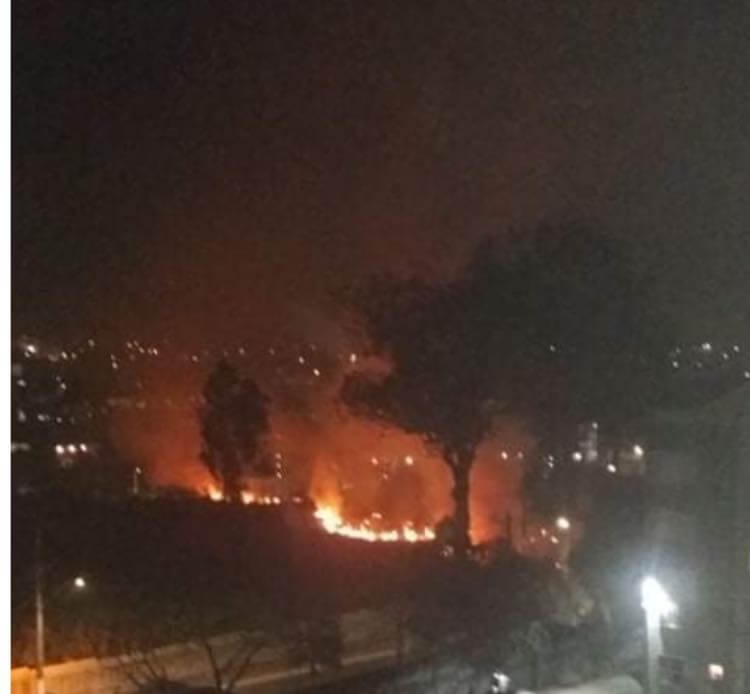
Fire: yes
Smoke: yes